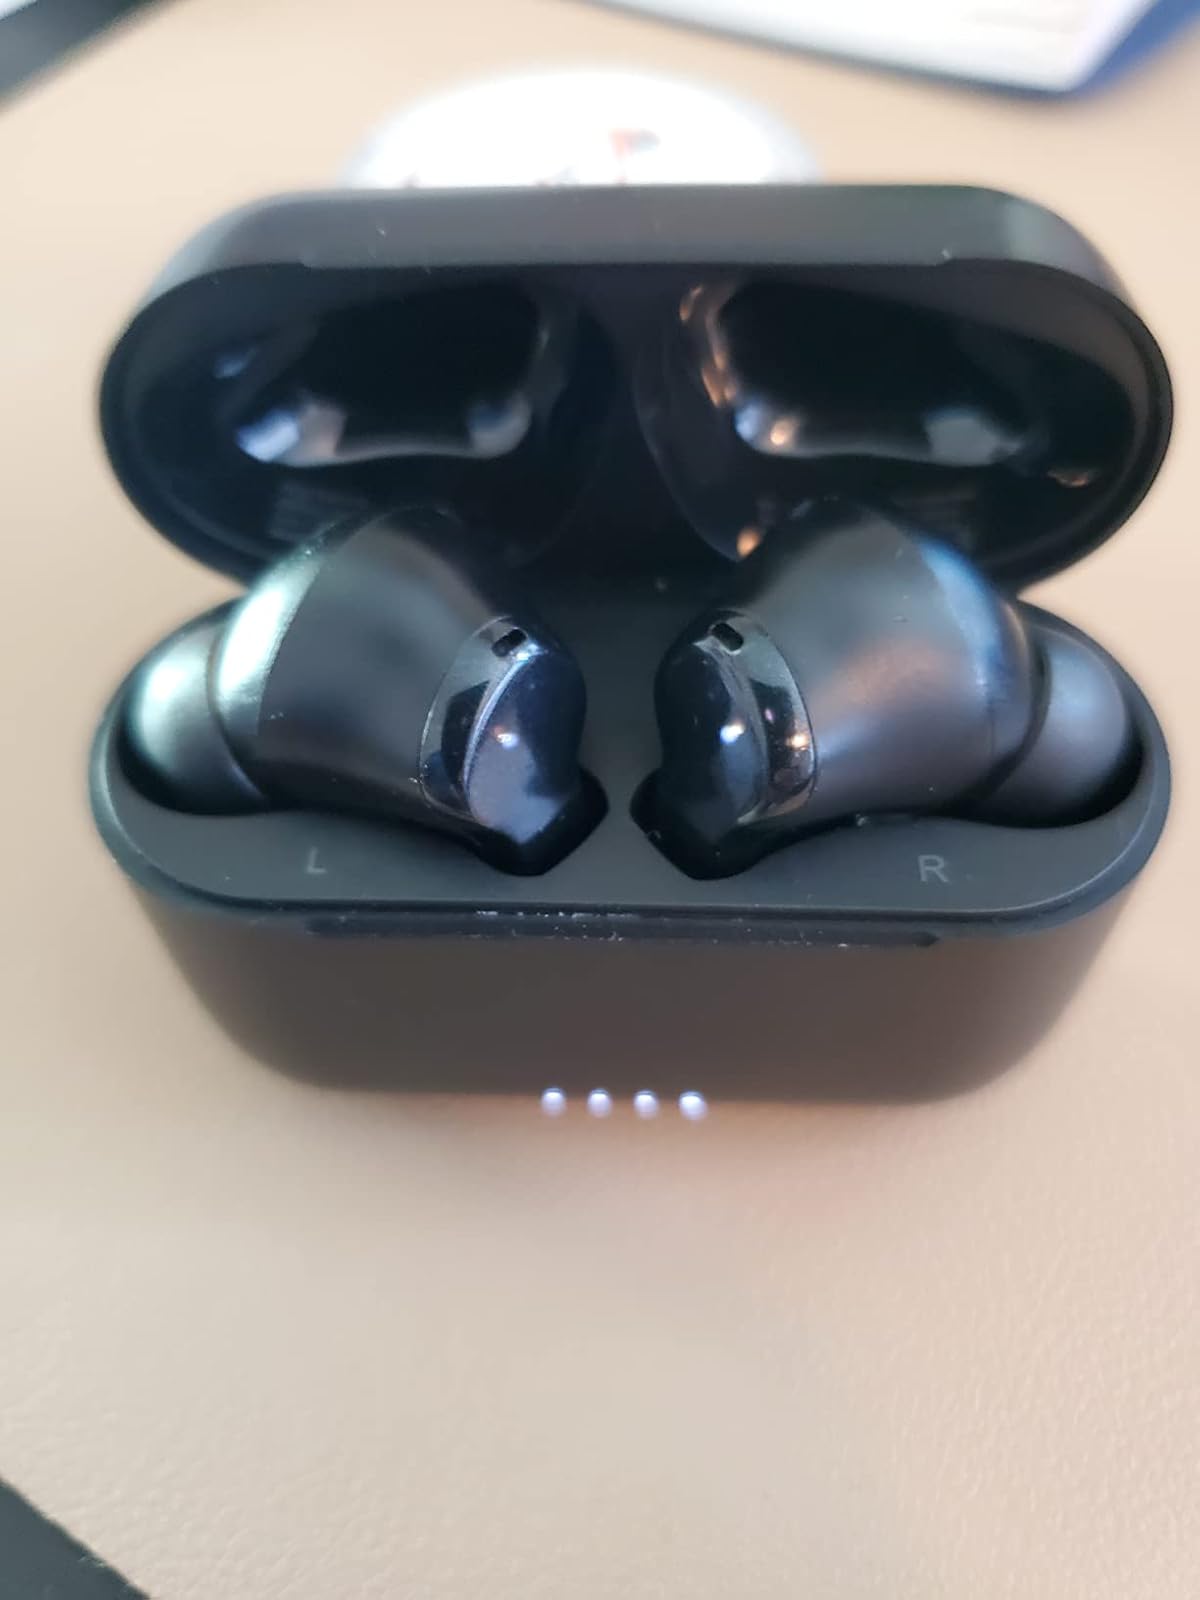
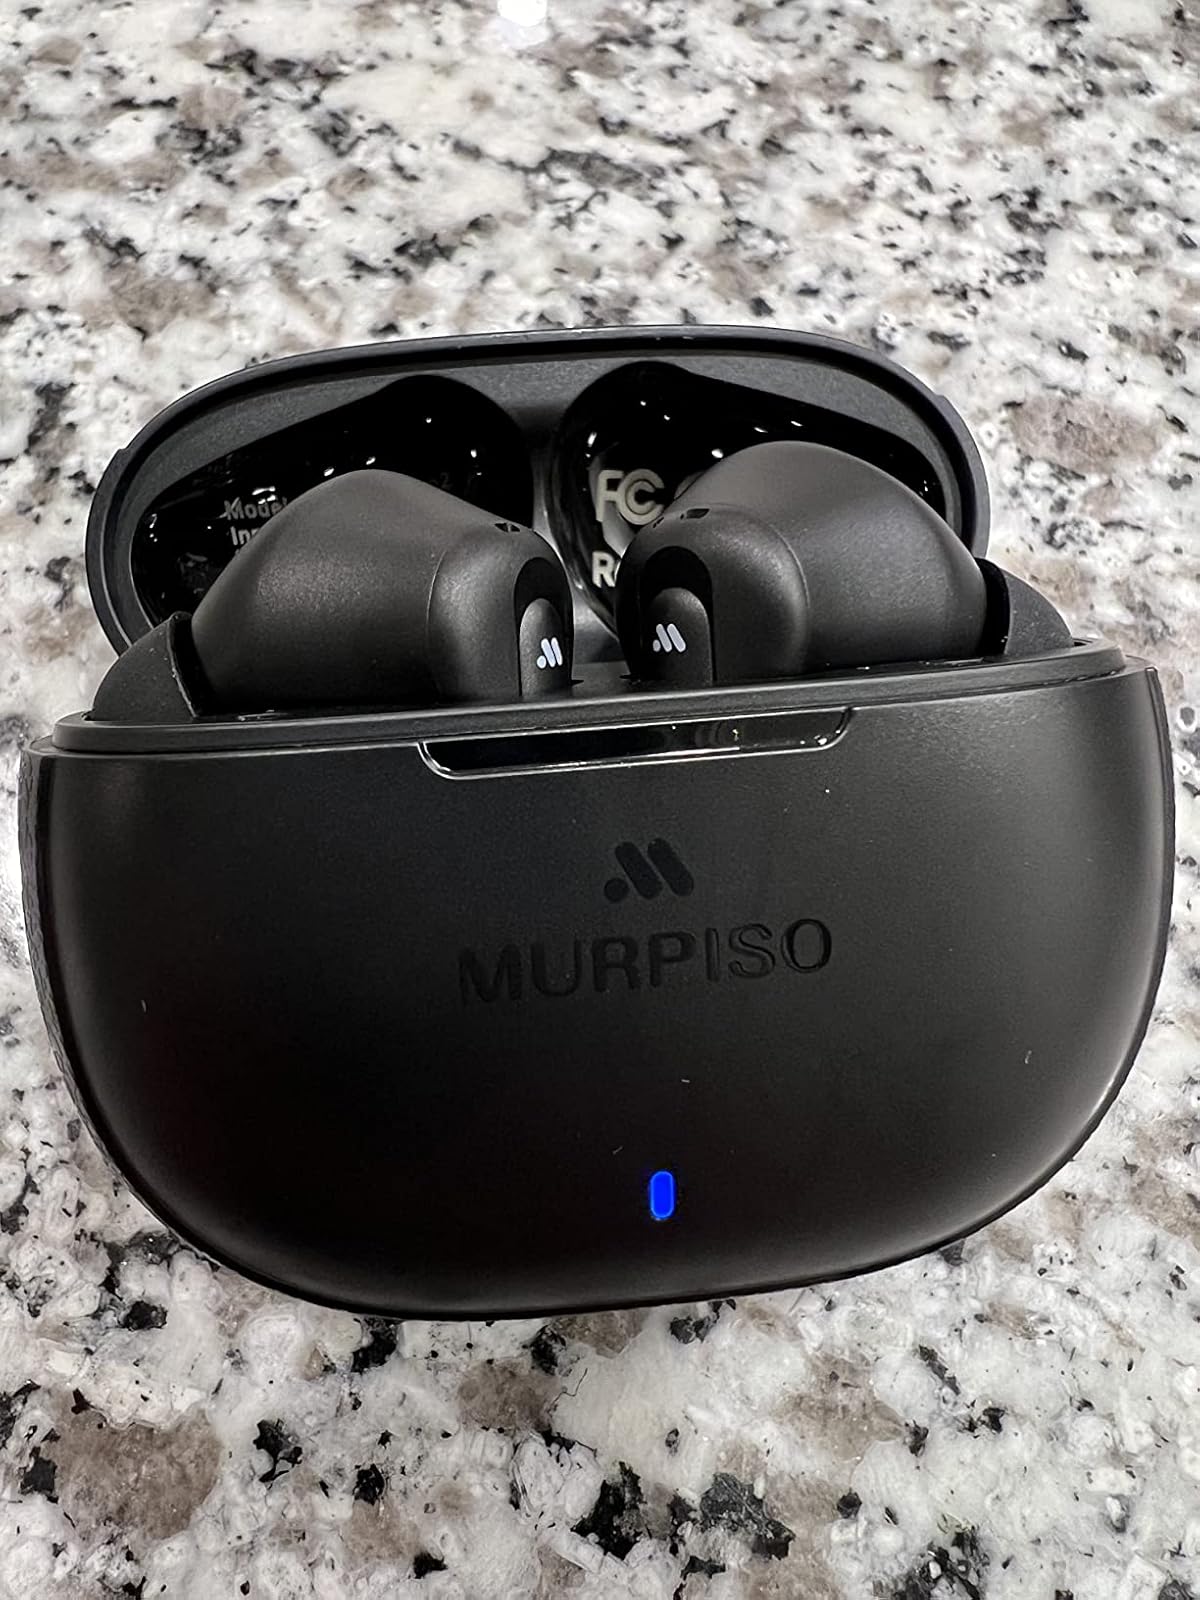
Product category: earbuds
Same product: no